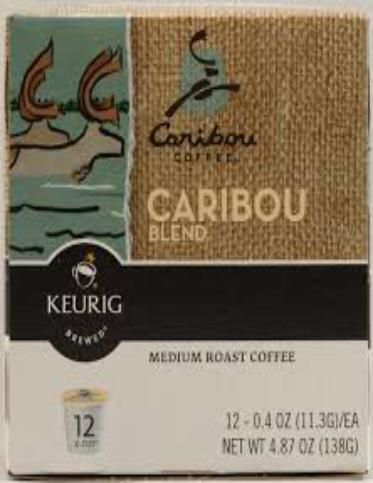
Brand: Caribou Coffee
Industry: Food